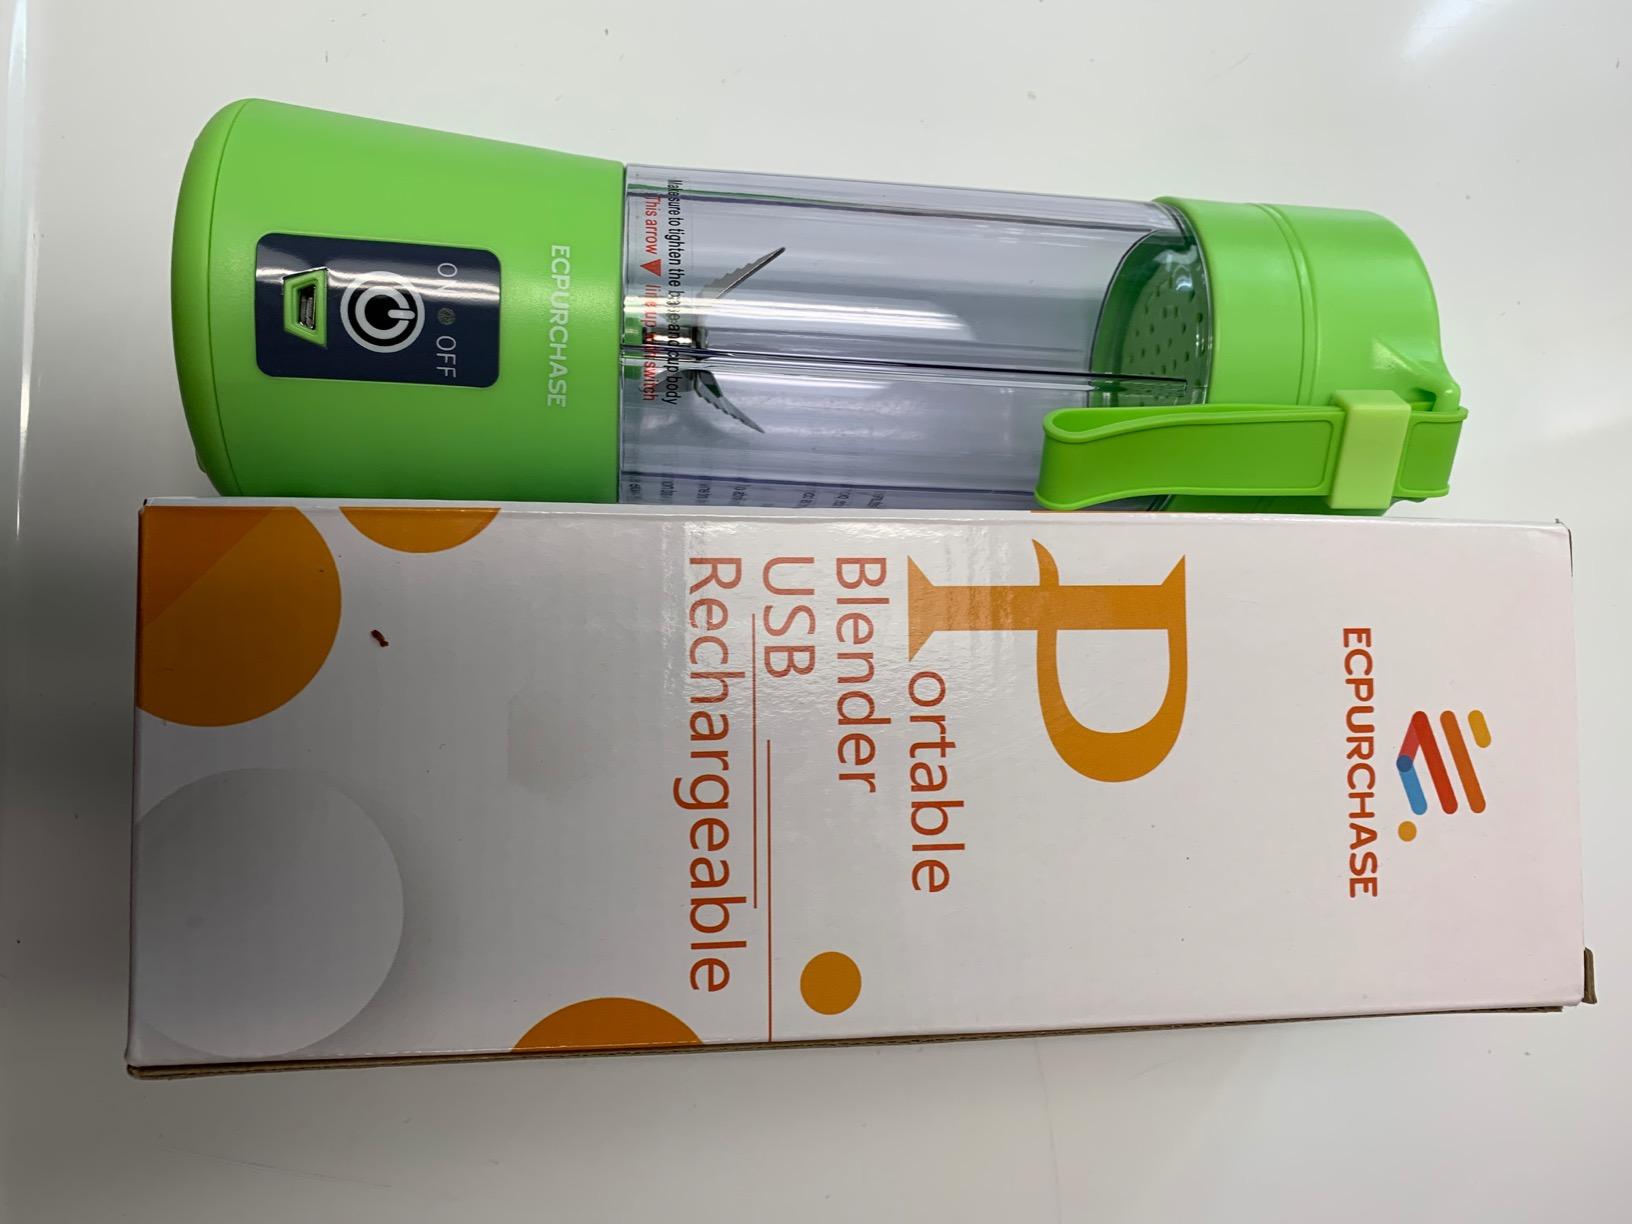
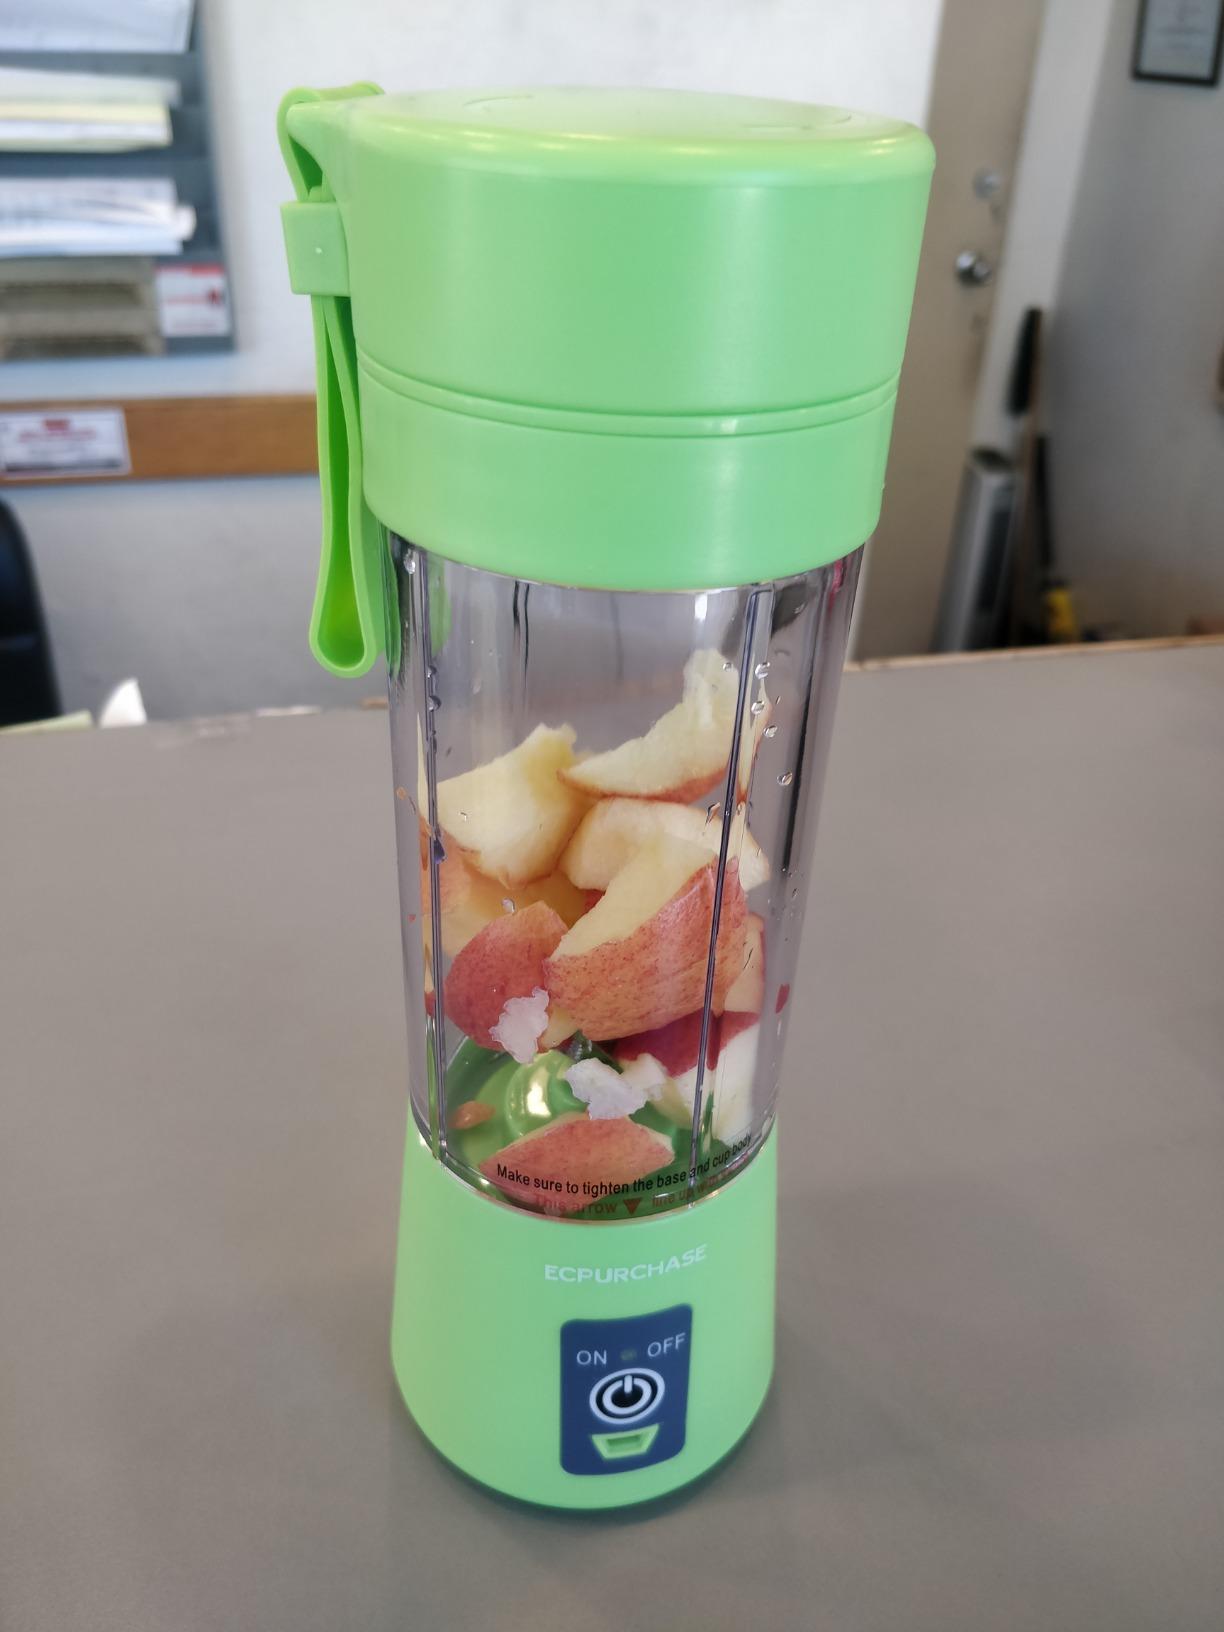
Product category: items_blender
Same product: yes